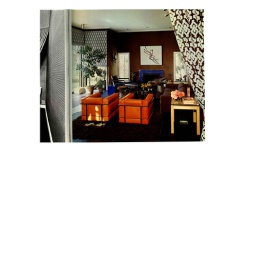
The blue and orange colors pop against white and brown neutrals.